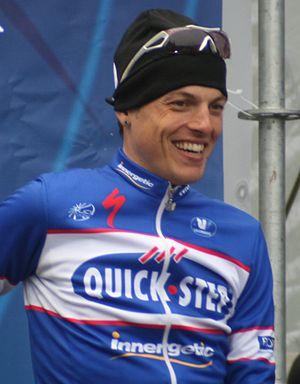
Kevin De Weert au départ du Tour des Flandres 2009
Kevin De Weert, né le 27 mai 1982 à Duffel, est un coureur cycliste belge professionnel de 2003 à 2015. Après sa carrière, il devient sélectionneur de l'équipe belge, puis responsable de la performance chez Lotto-Soudal.